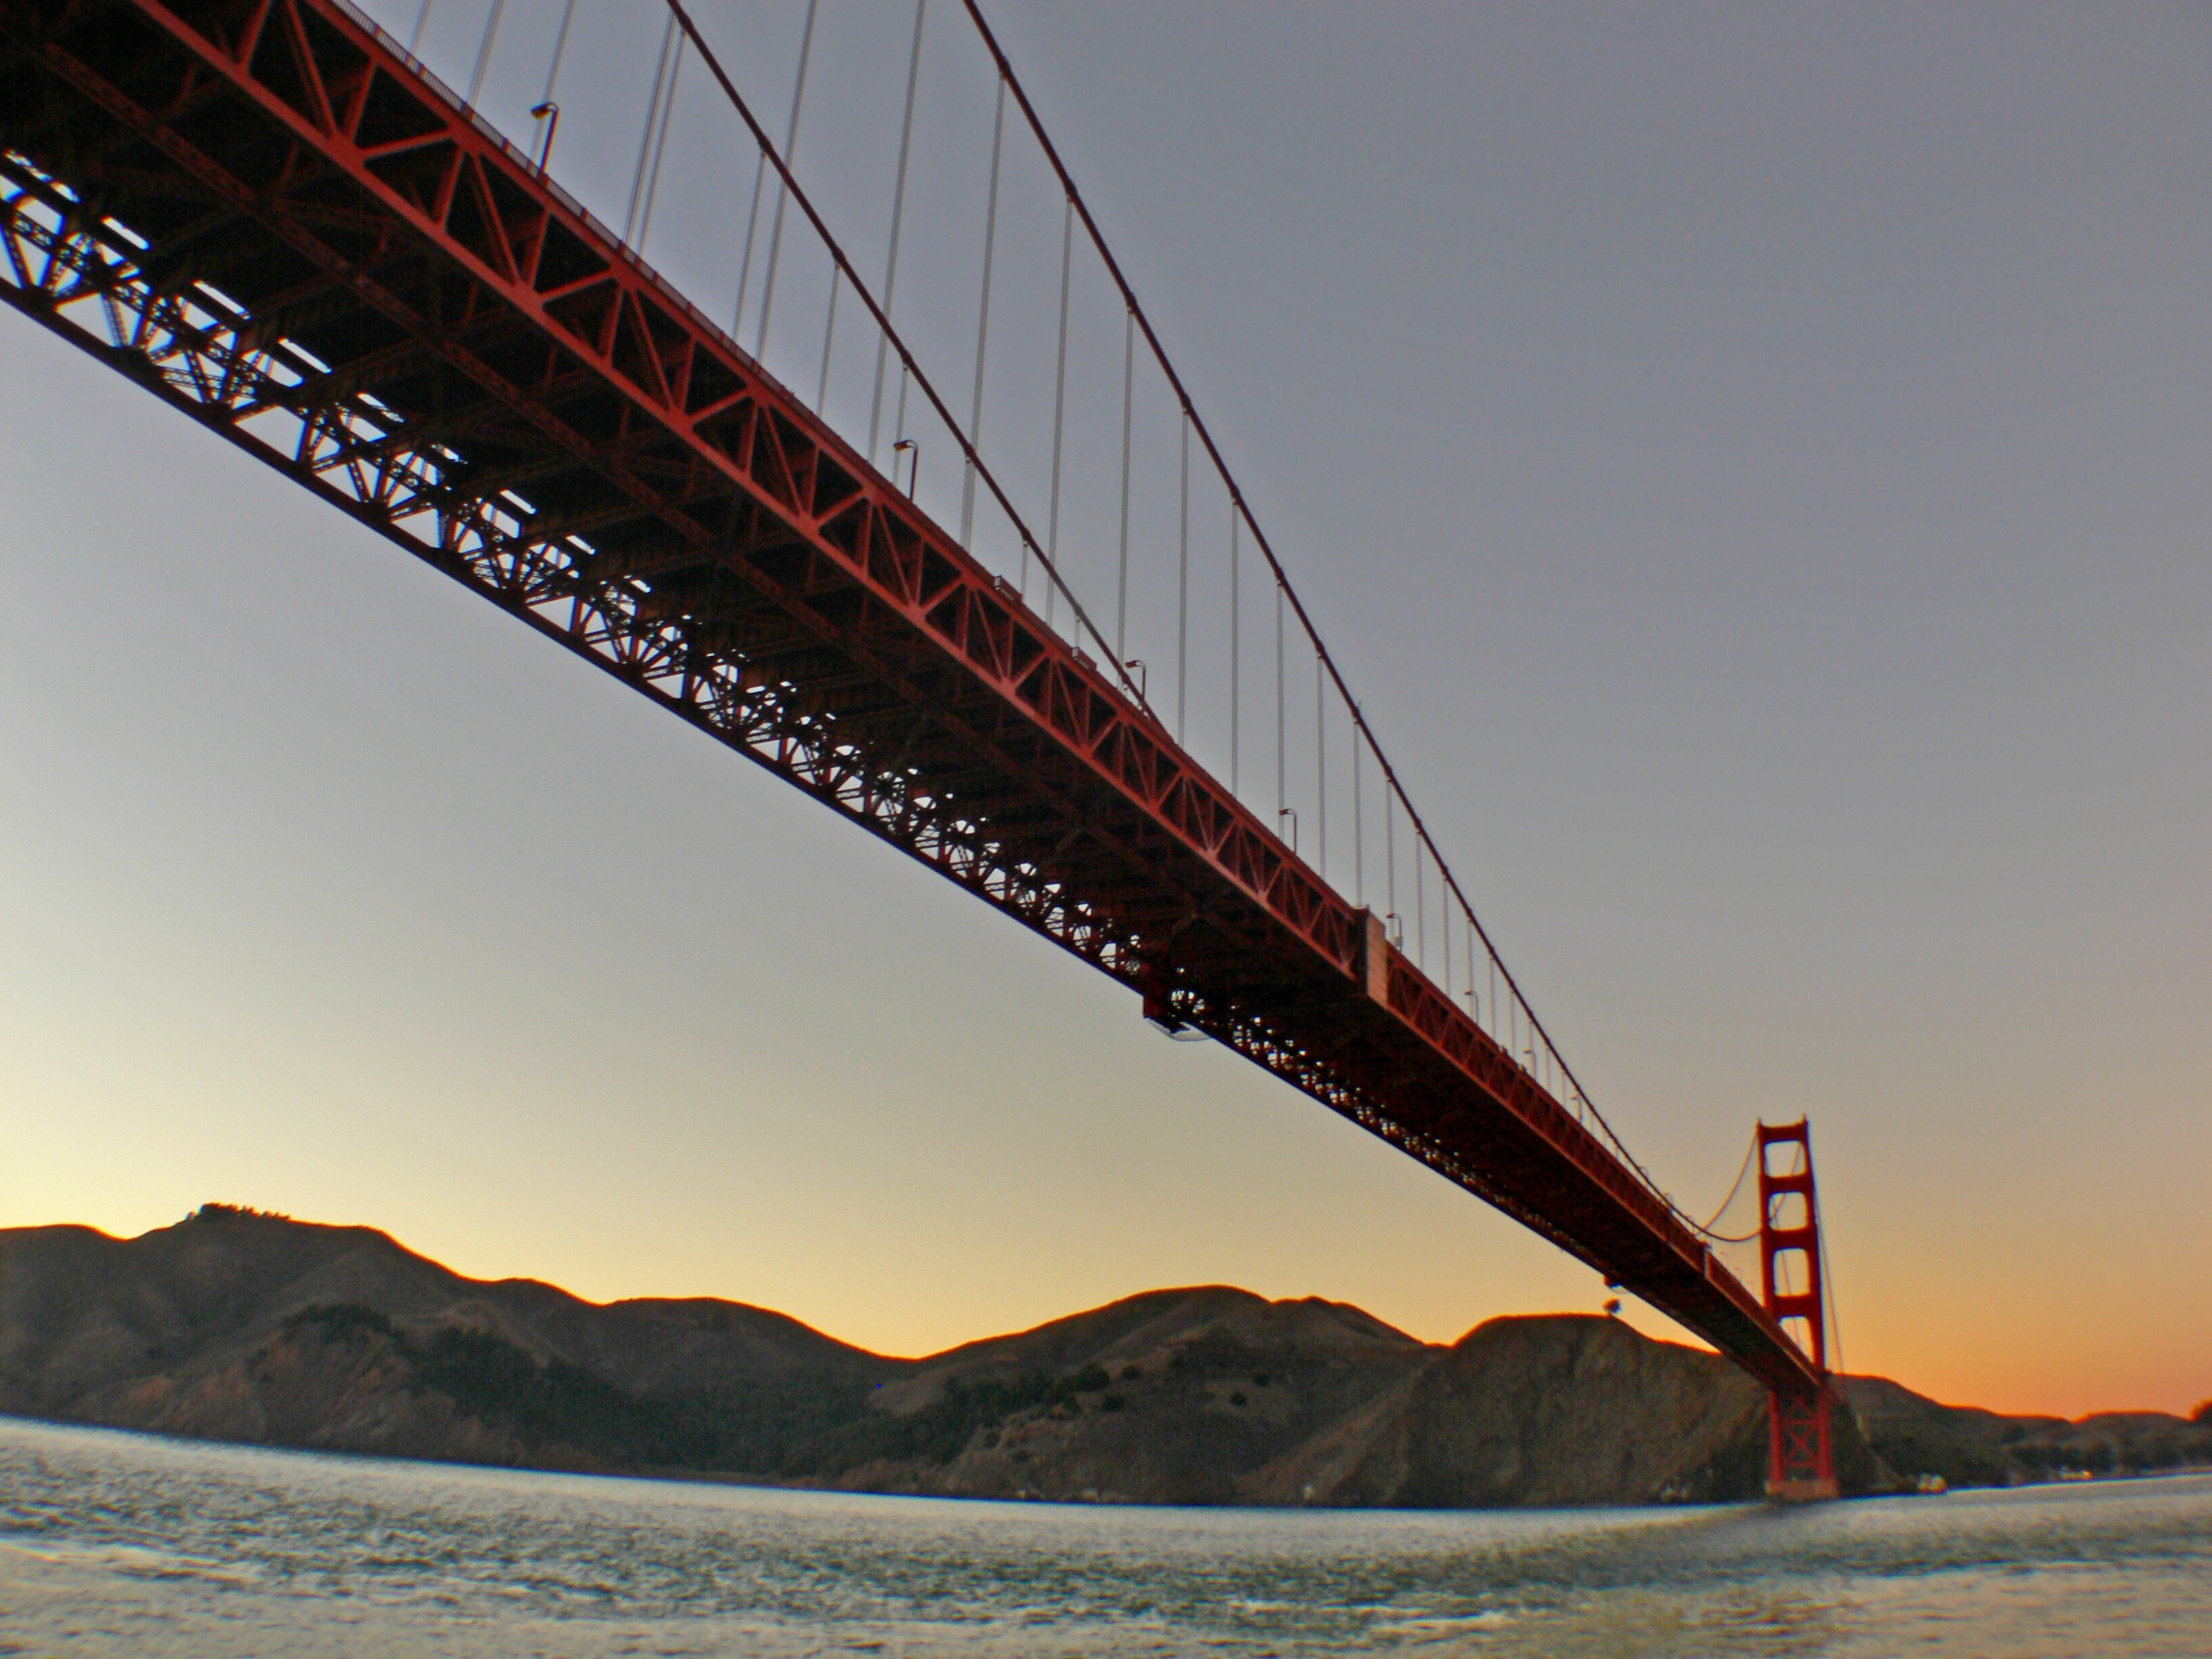
sea, sunset, bridge, evening, vehicle, sanfrancisco, goldengatebridge, bridgecamera, sunsetcruise, goldengateferry